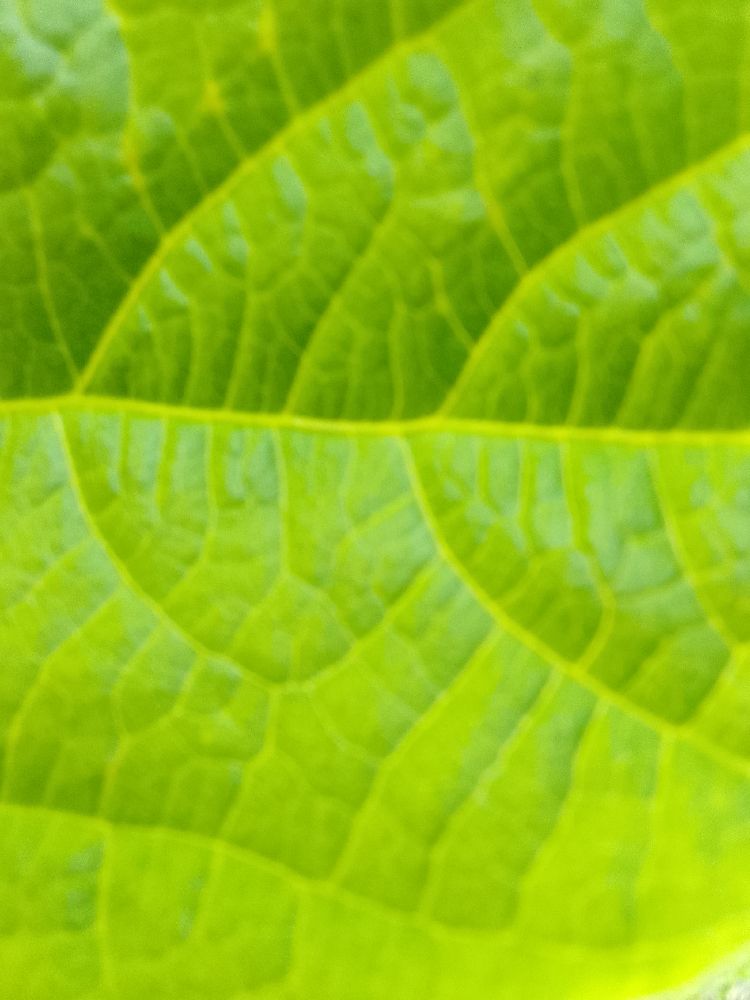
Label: healthy